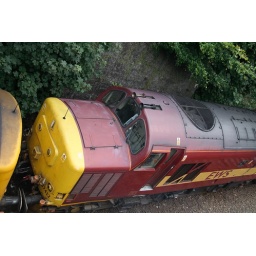
Passing under the road bridge at the entrance to Oban Station